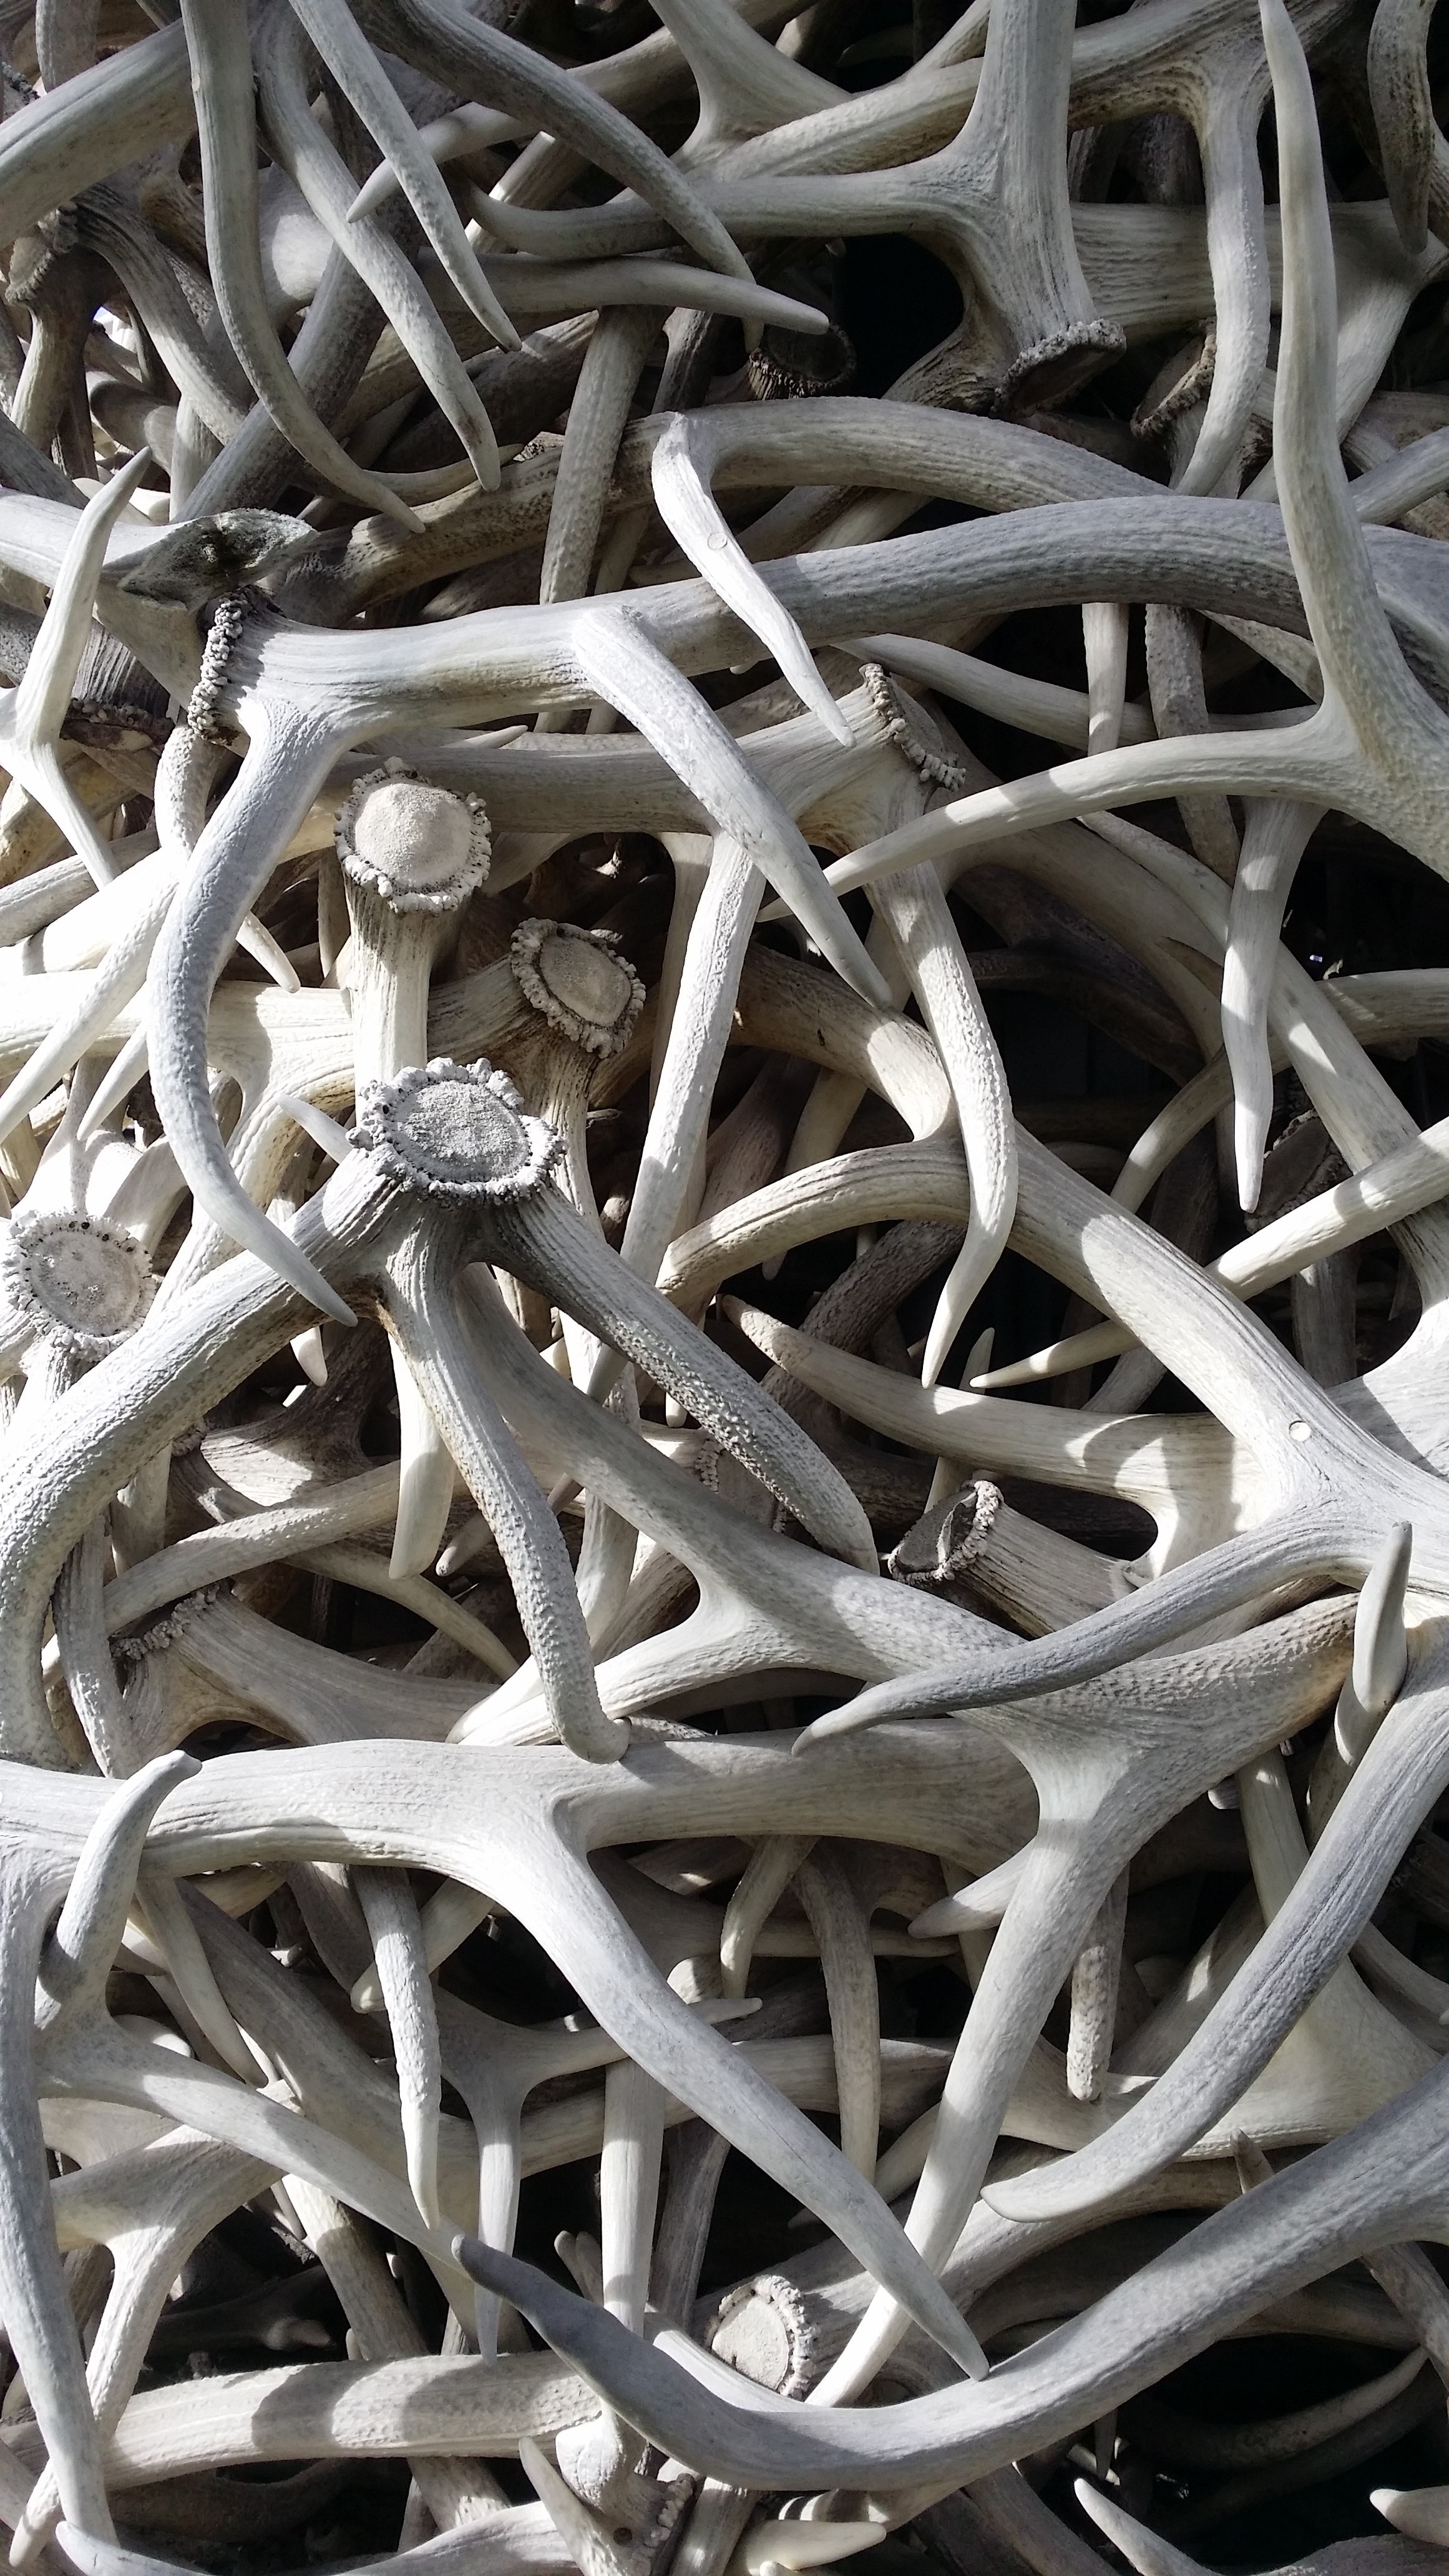
branch, metal, material, iron, antlers, wyoming, scrap, elk, jackson hole